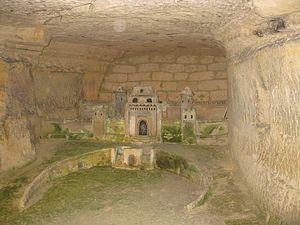
La carrière du chemin de Port-Mahon est une carrière souterraine de pierres à bâtir. Elle est située sous les 26-30, rue de la Tombe-Issoire et 15-17, villa Saint-Jacques. C'est sur ces parcelles que se trouve également la dernière ferme de Paris : la ferme de Montsouris.